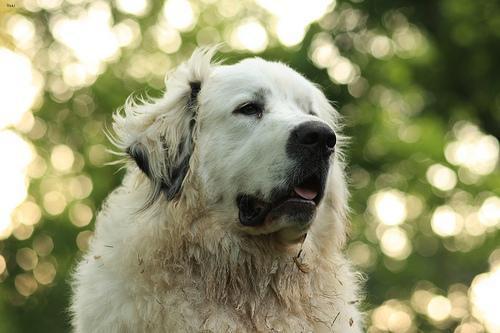
great pyrenees